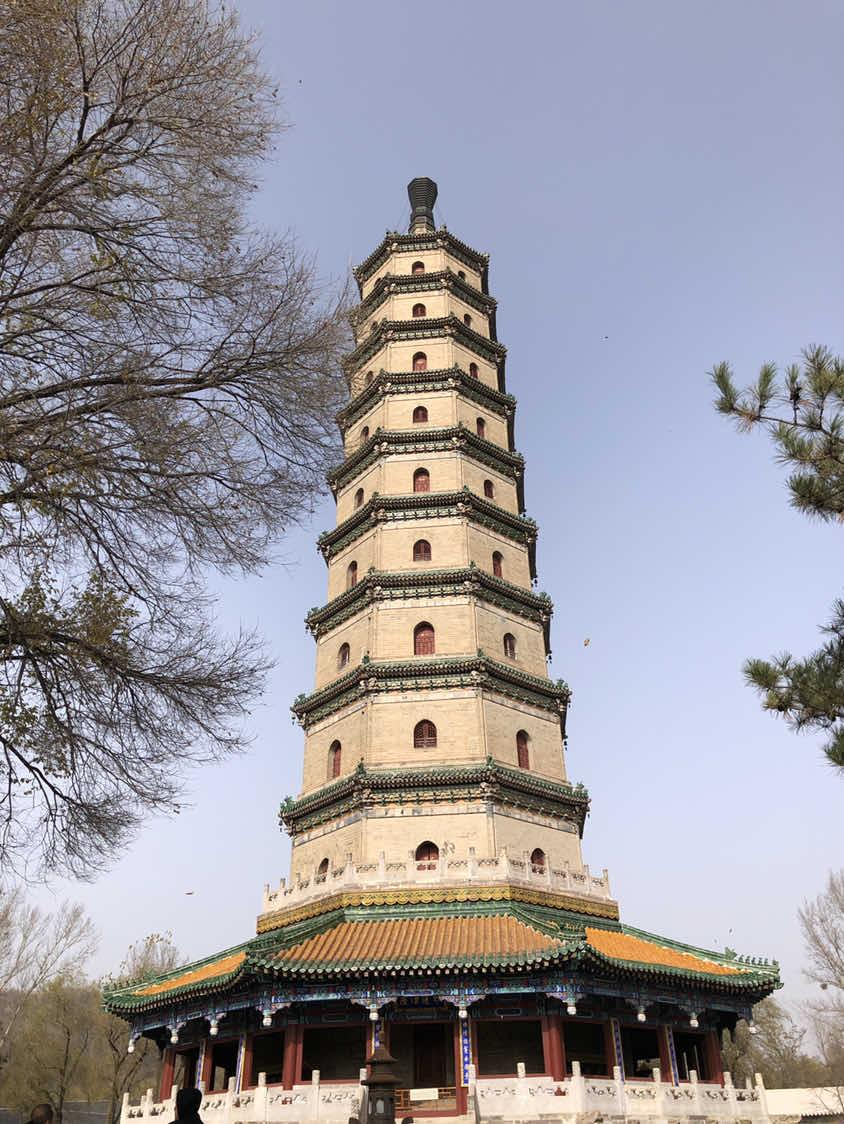
地标名称：舍利塔
所在城市：承德市·双桥区